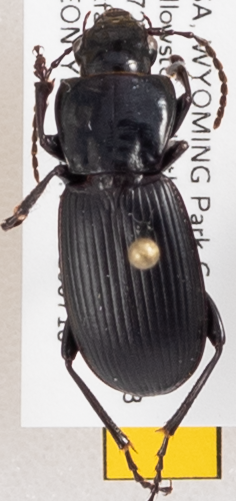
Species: Pterostichus protractus
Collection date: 2019-07-10
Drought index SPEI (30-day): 0.47
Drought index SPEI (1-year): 0.2
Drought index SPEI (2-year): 1.28